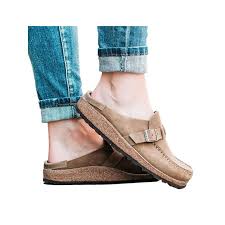
Label: Boat